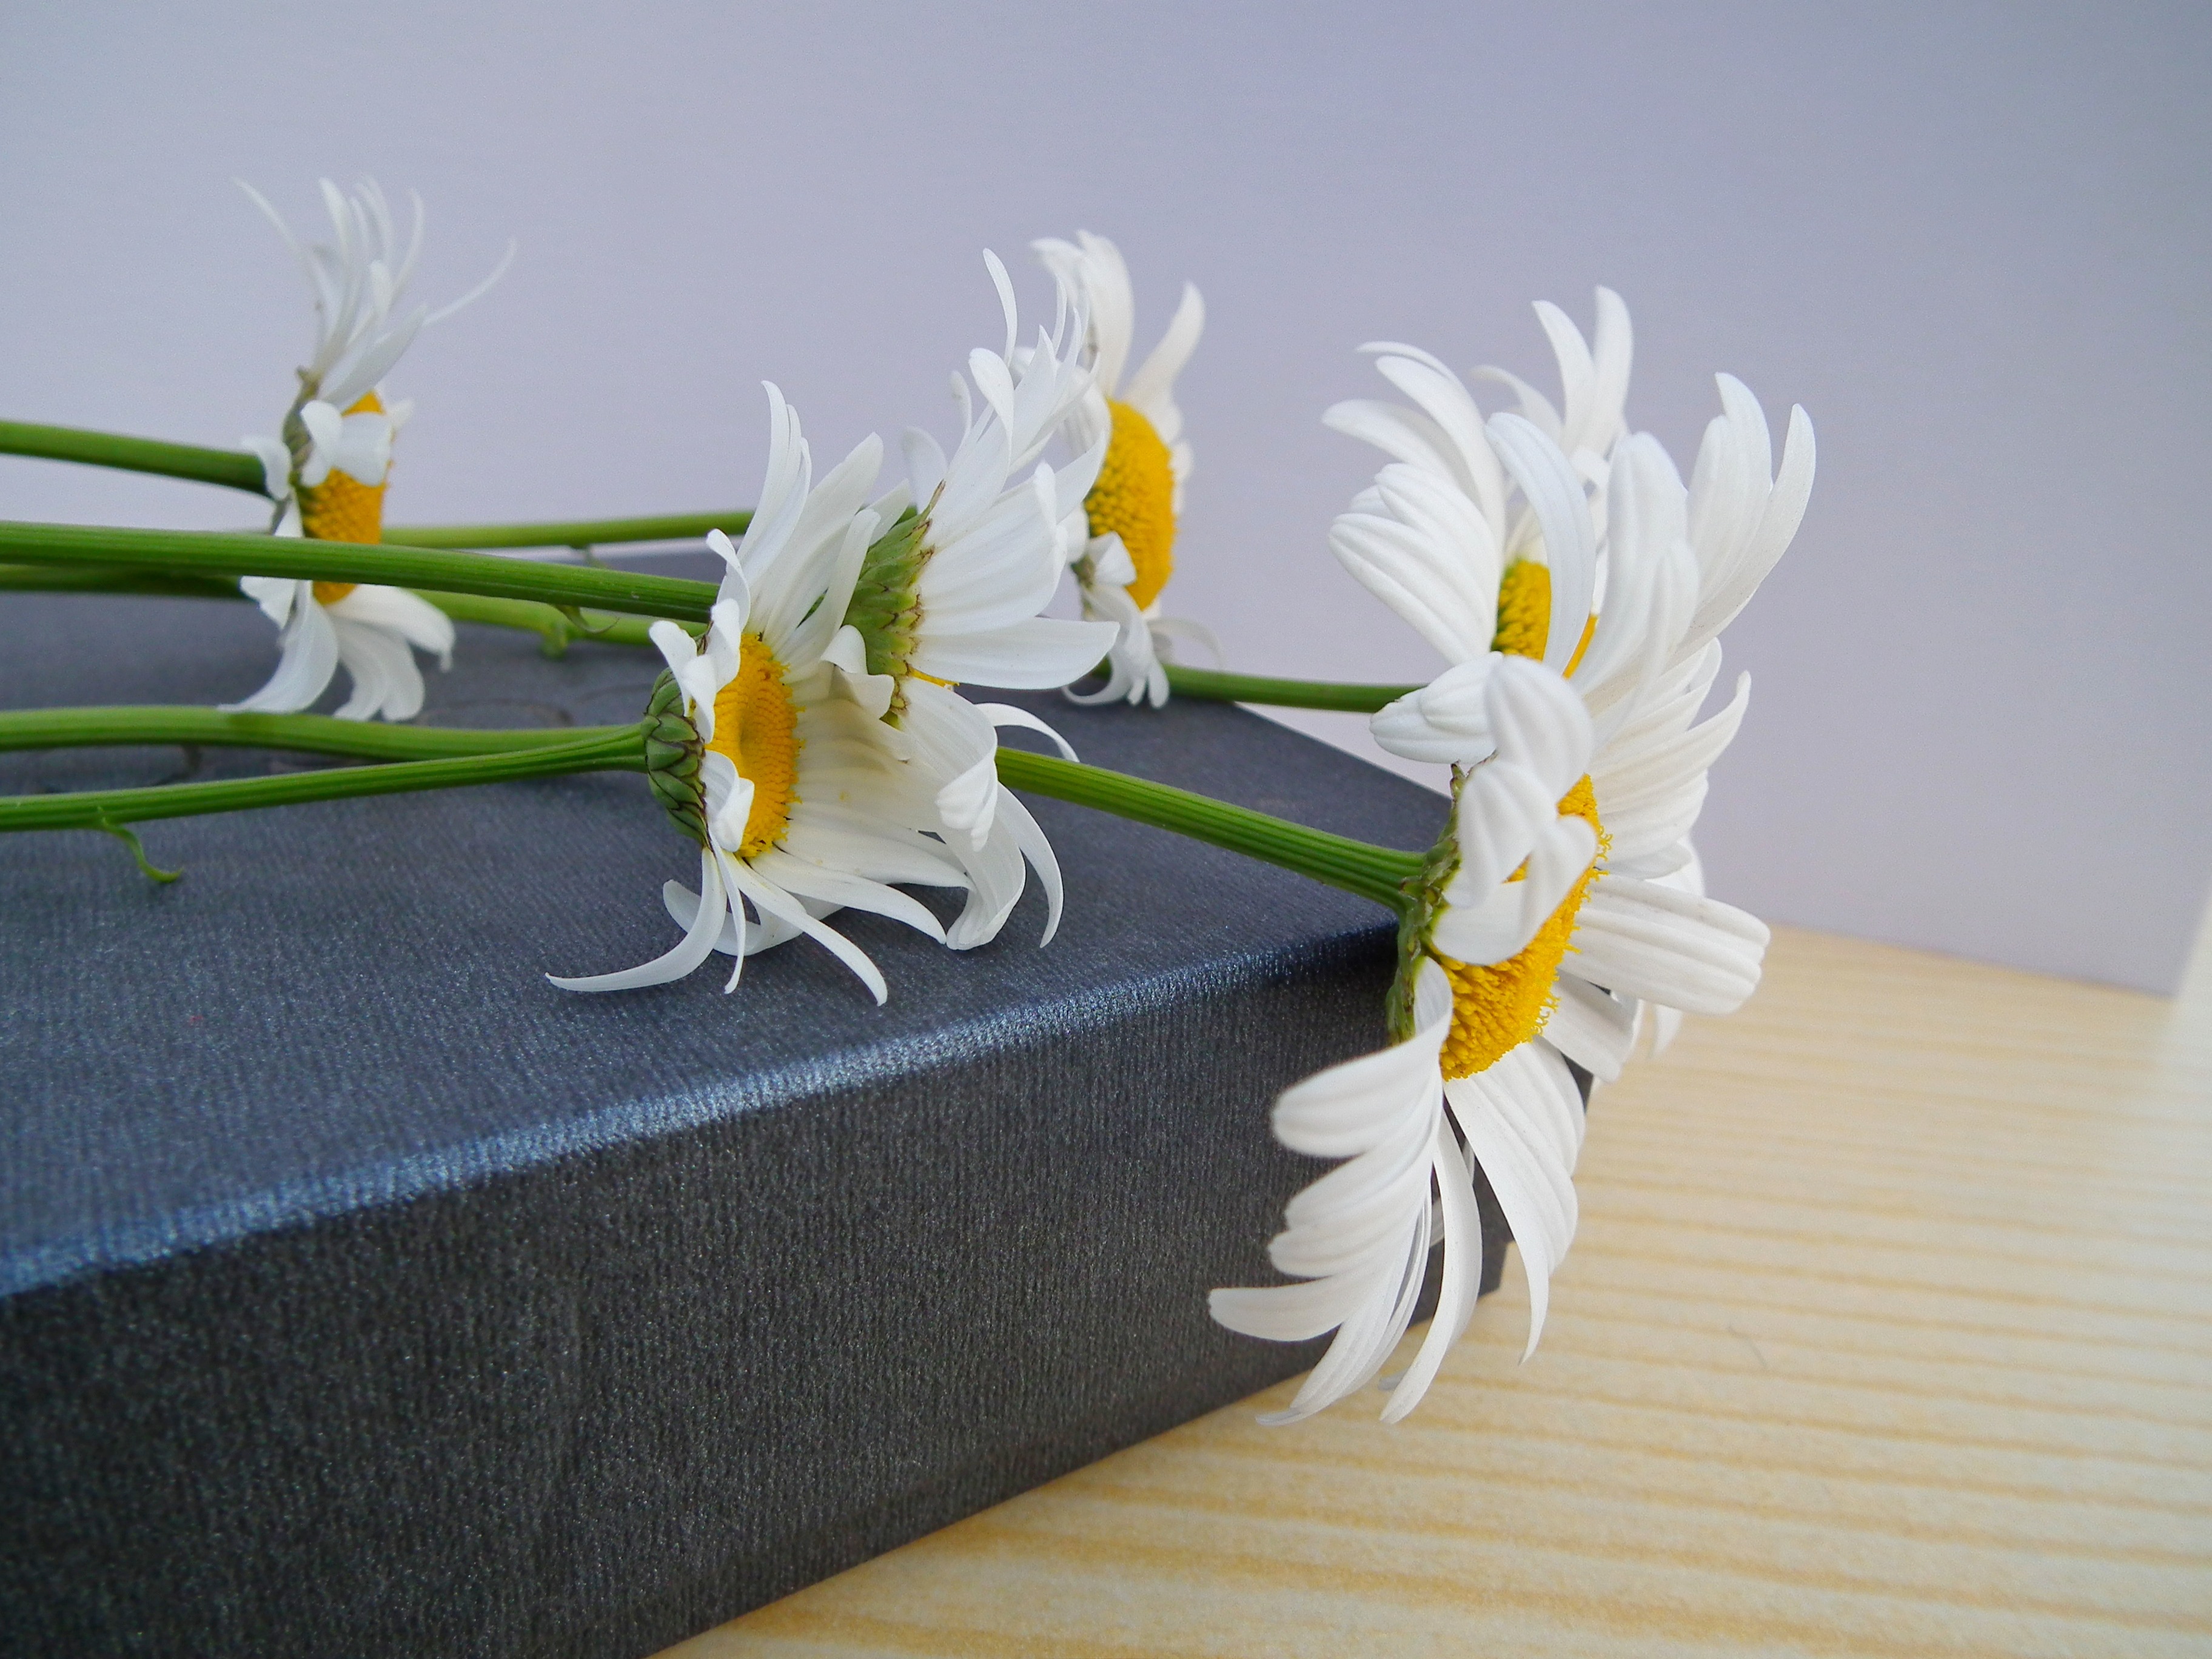
plant, white, flower, petal, bouquet, gift, yellow, flowers, grey, art, petals, beautiful, bud, floristry, chamomile, summer flowers, flowers of the field, flower bouquet, ikebana, floral design, flower arranging